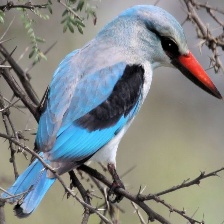
Species: WOODLAND KINGFISHER
Scientific name: HALCYON SENEGALENSIS